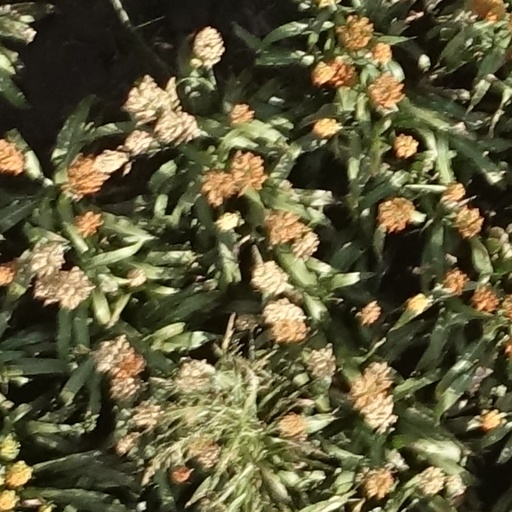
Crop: sorghum